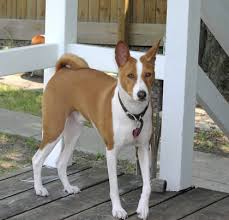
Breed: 243-n000103-basenji